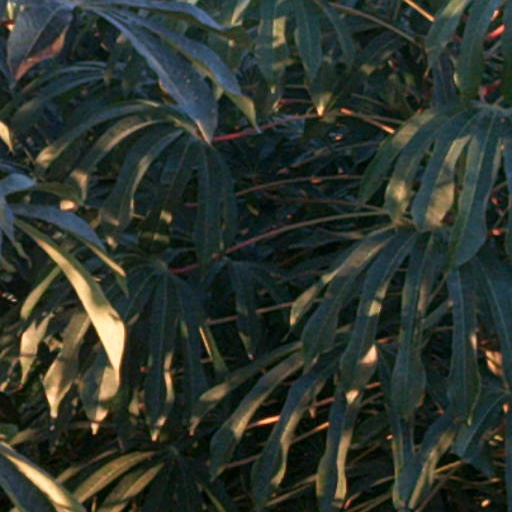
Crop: cassava